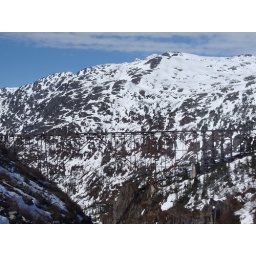
This is the bridge the train used to take. We didn't go over this bridge.